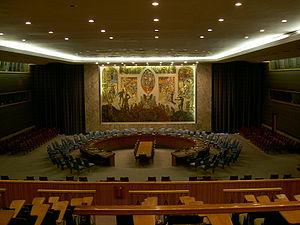
La Salle de réunion du Conseil de sécurité des Nations Unies à New York